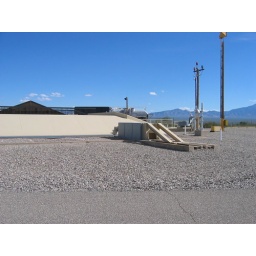
This is the above ground silo door where the missile exits from during a launch.